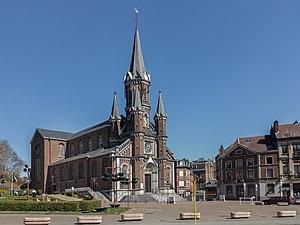
Dison, l'église Saint-Fiacre